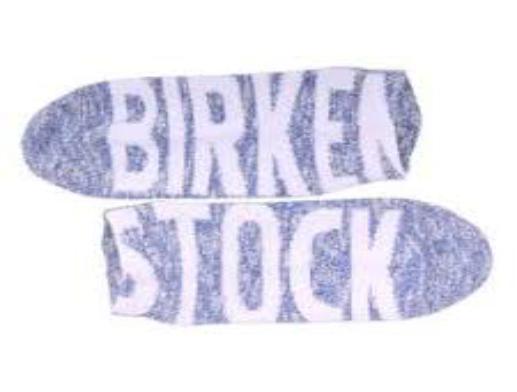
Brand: Birkenstock
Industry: Clothes